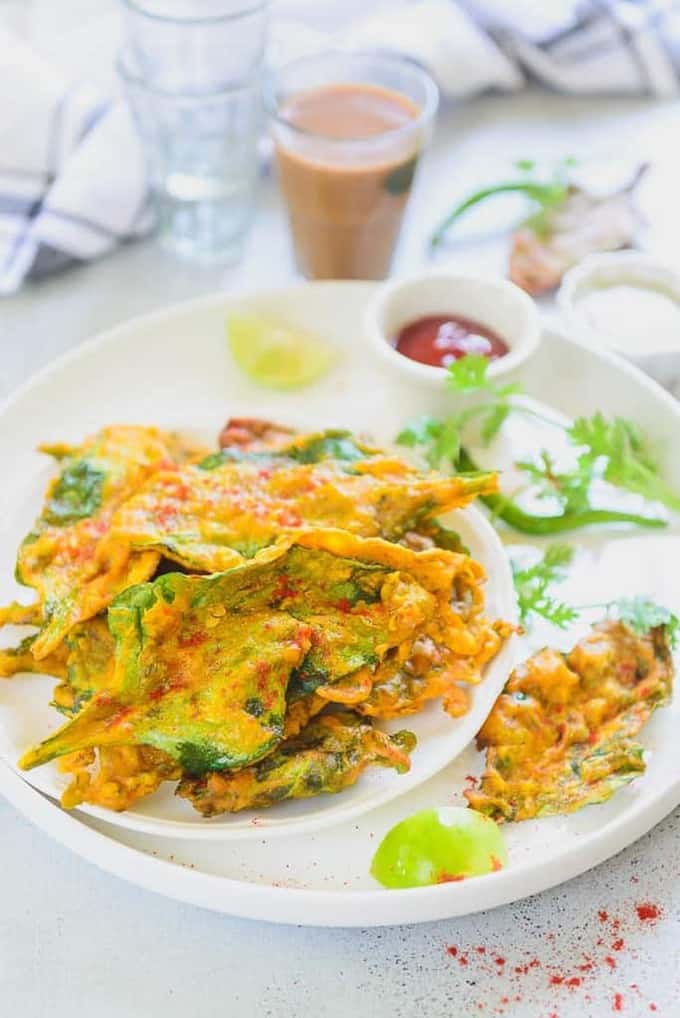
Dish: pakode